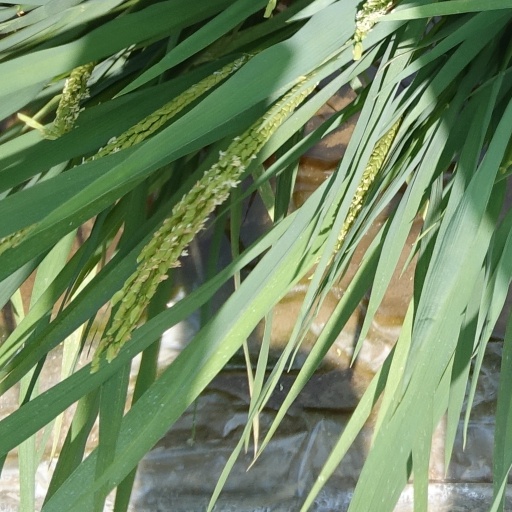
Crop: rice